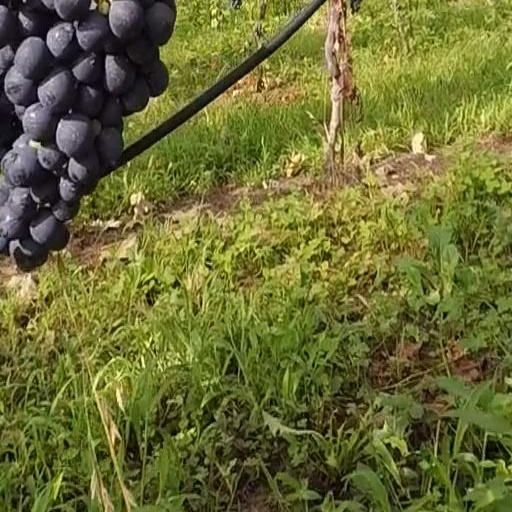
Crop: grape